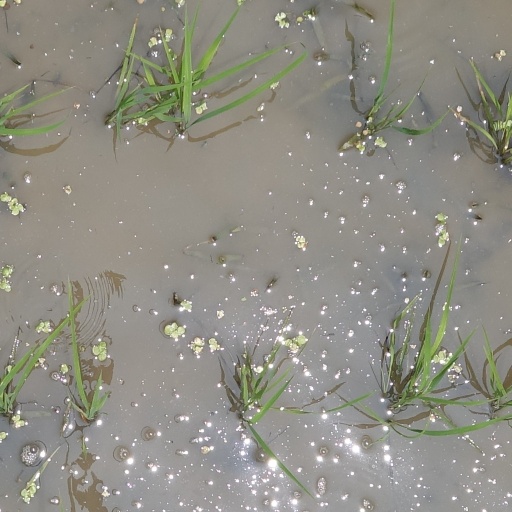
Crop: rice